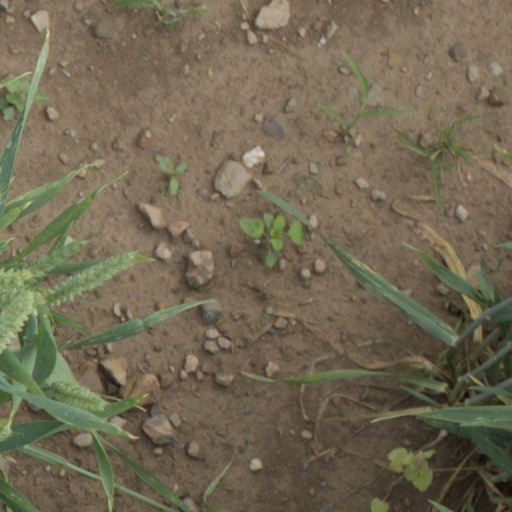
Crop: wheat